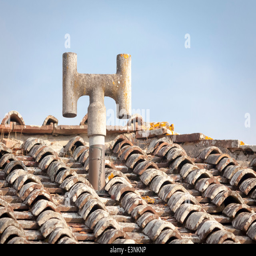
villa roof tiles and chimney , in the evening summer sunlight